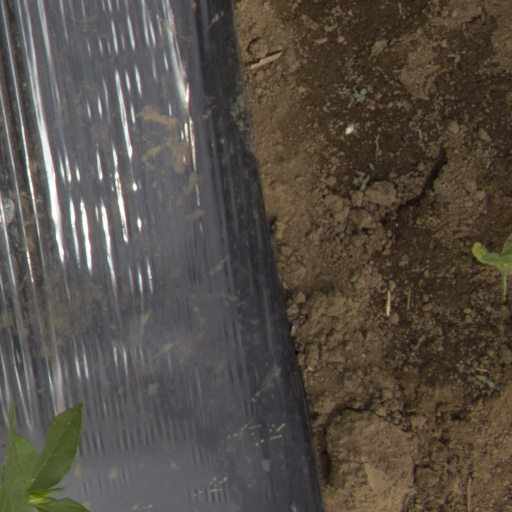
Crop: Jerusalem artichoke